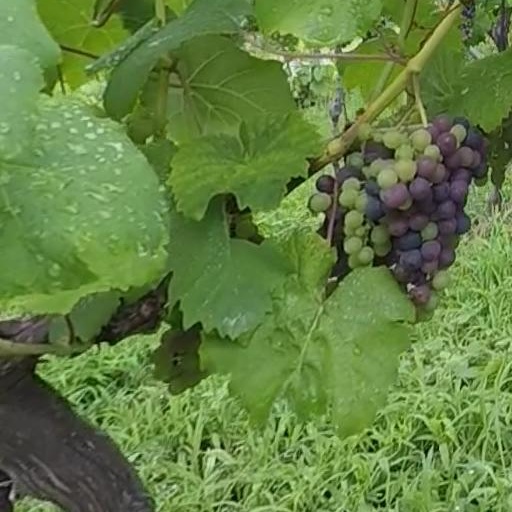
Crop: grape